Seventh Avenue station (IND Culver Line)

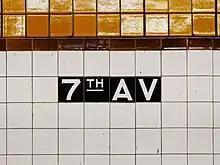
Tile caption below trim line

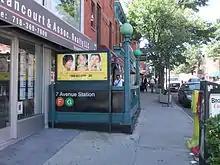
Northern street stair

This station has two island platforms and four tracks. South of this station, the express tracks separate from the local tracks and rejoin beneath them north of Fort Hamilton Parkway, then rise up again. While this station is underground and Fourth Avenue is on an elevated trestle, this station is actually at a higher elevation than Fourth Avenue. This is because Brooklyn's topography slopes downwards towards the west (hence the neighborhood name of Park Slope), allowing the line to enter into the hillside between the two stations.